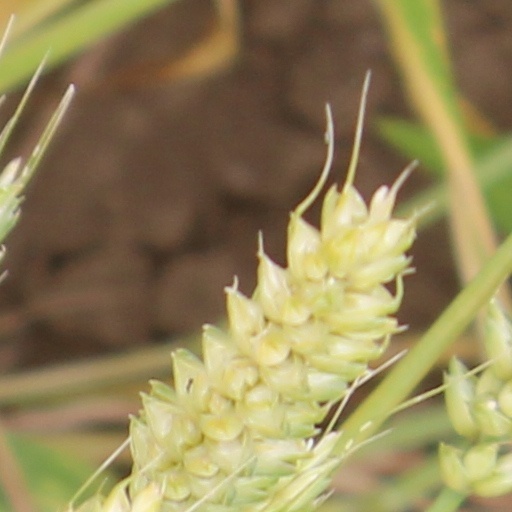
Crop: wheat